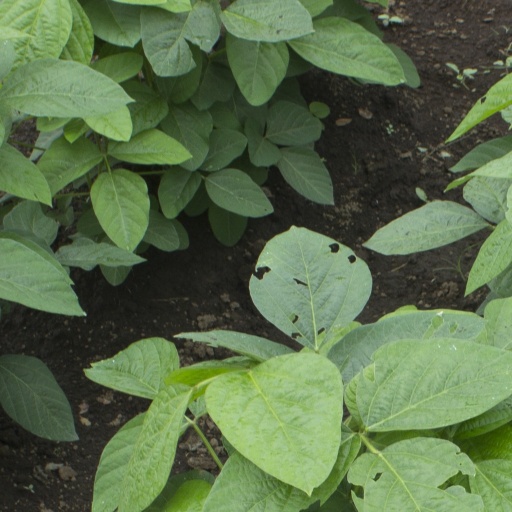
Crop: soybean